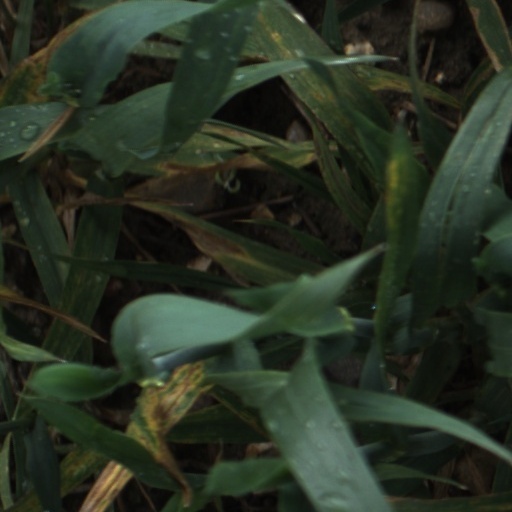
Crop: wheat